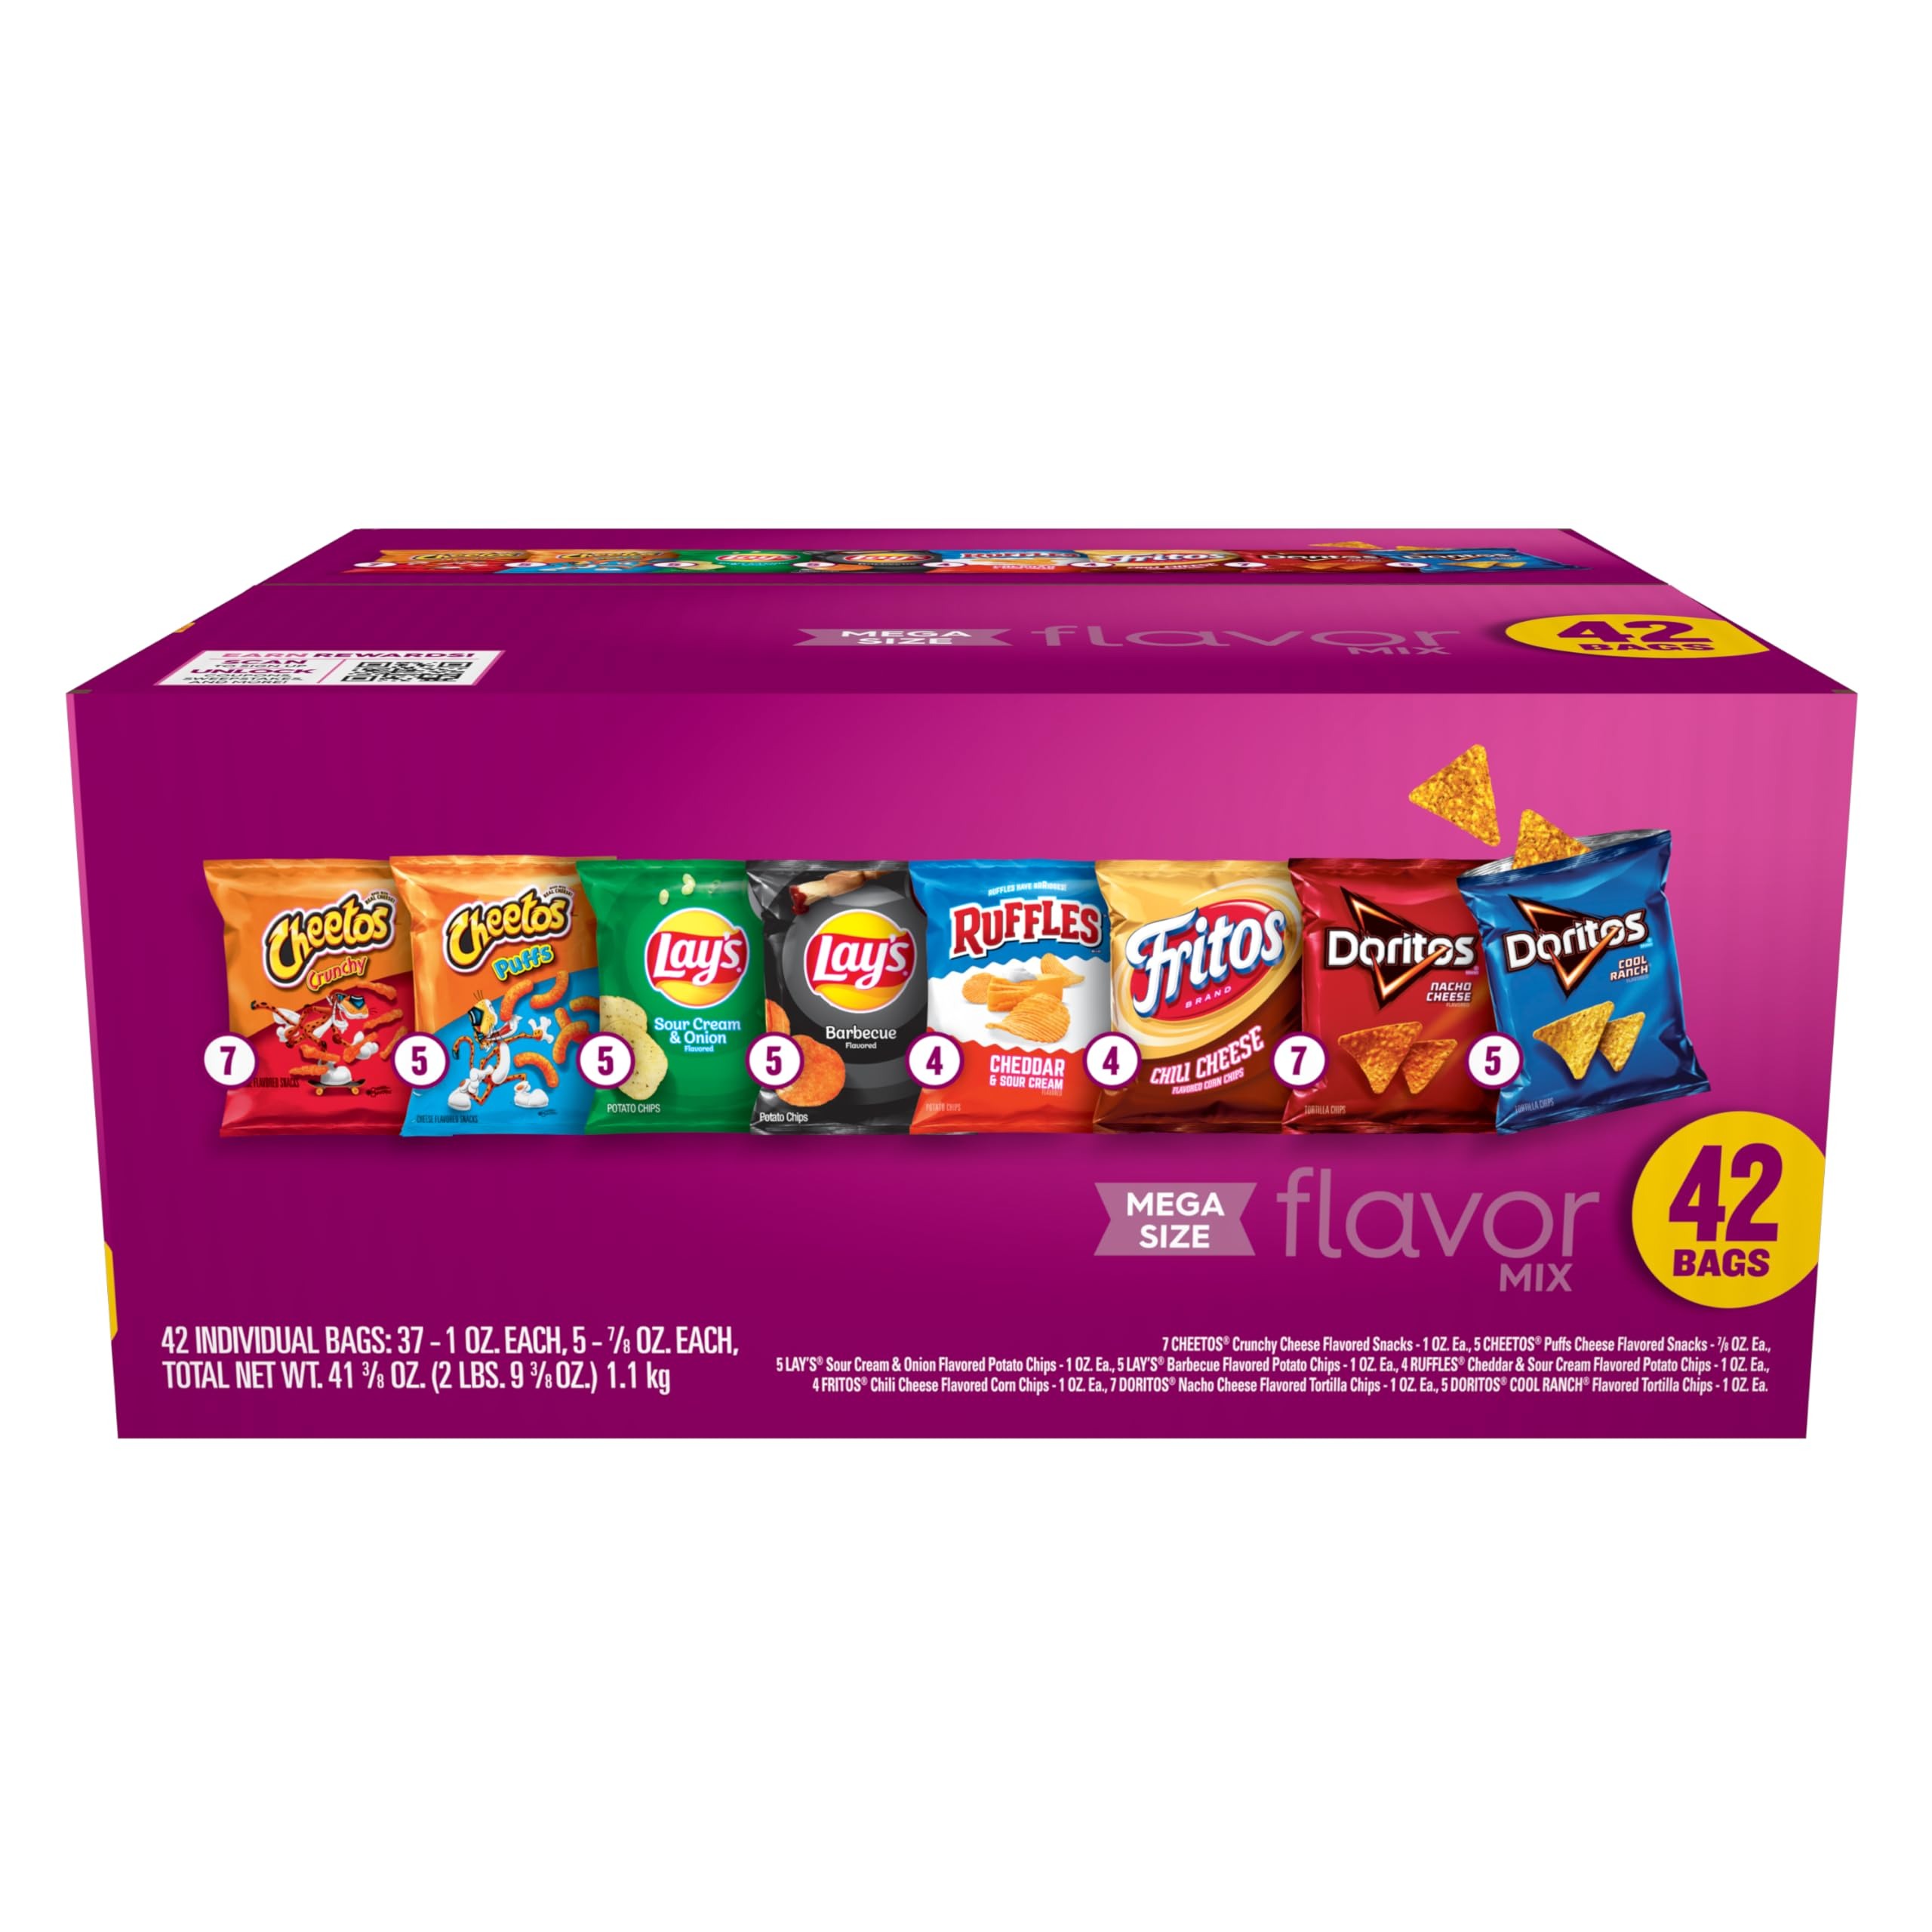
Item Name: Frito Lay, Flavor Mix, 41.38 Ounce
Bullet Point 1: Includes 42 single serve bags of: Cheetos Crunchy, Cheetos Puffs, Lay's Sour Cream & Onion Potato Chips, Lay's Barbecue Potato Chips, Ruffles Cheddar & Sour Cream Potato Chips, Fritos Chili Cheese, Doritos Nacho Cheese, & Doritos Cool Ranch
Bullet Point 2: Quick & convenient for work snacks, school snacks, road trips, lunch snacks, and more.
Bullet Point 3: Individual portions are perfect for portion control and snacking on-the-go
Bullet Point 4: Easy to store, easy to carry and even easier to pack, when adventure knocks, grab a pack and hit the road
Value: 41.375
Unit: Ounce

Price: 19.99